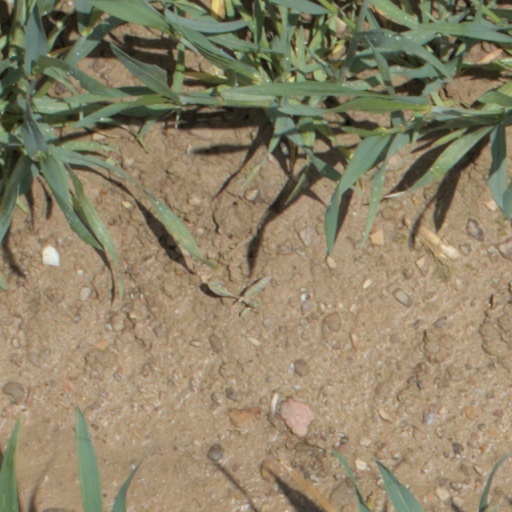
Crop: wheat